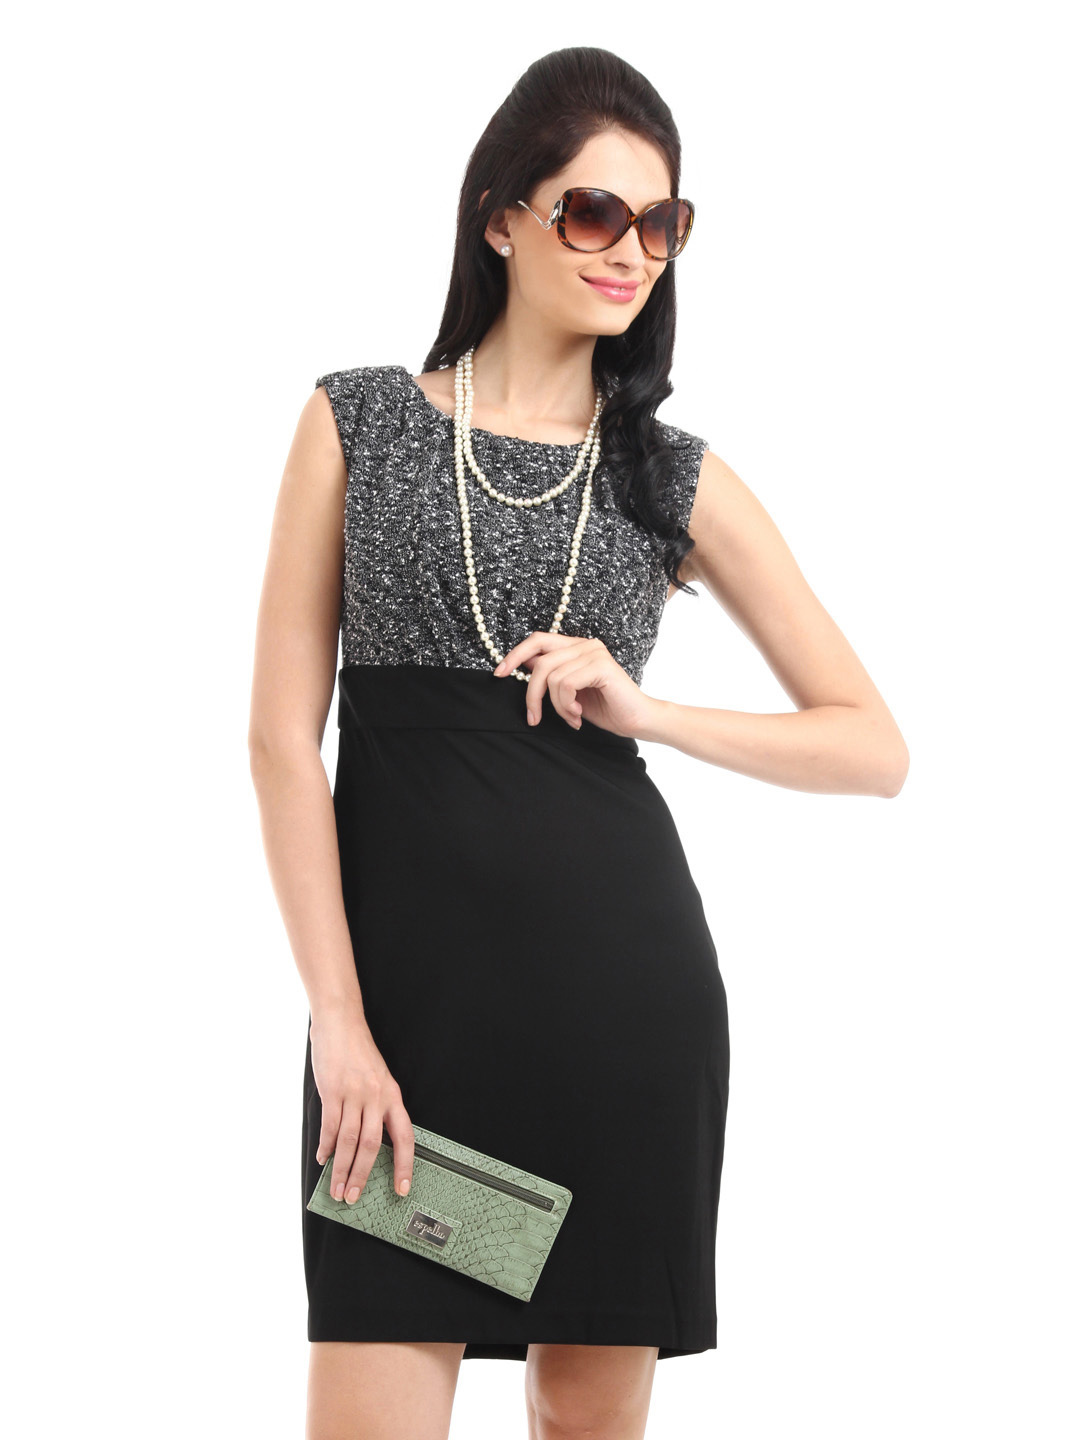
Avirate Black Formal Dress
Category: Apparel / Dress / Dresses
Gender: Women
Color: Black
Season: Fall 2012
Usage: Formal